Zuid-Afrikahuis

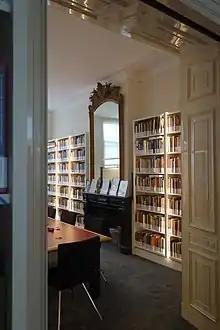
Library (2018)

The foundation for the advancement of the study of the language, literature, and history of South Africa (1932) established an extraordinary chair in Afrikaans language and literature at the Municipal University of Amsterdam (now University of Amsterdam) in 1933. The Suid-Afrikaanse Instituut (SAI) was established in 1939 to provide a library for the chair. In 1950 the library was invited by the foundation ZASM to move to their building on Keizersgracht 141 in Amsterdam, where office and classroom space was also provided for the university chair. The goal of the NZAV and the foundation ZASM was to turn the property on Keizersgracht 141 into a South African cultural centre. However, during the 1980s the chair was abolished due to austerity at the University of Amsterdam.